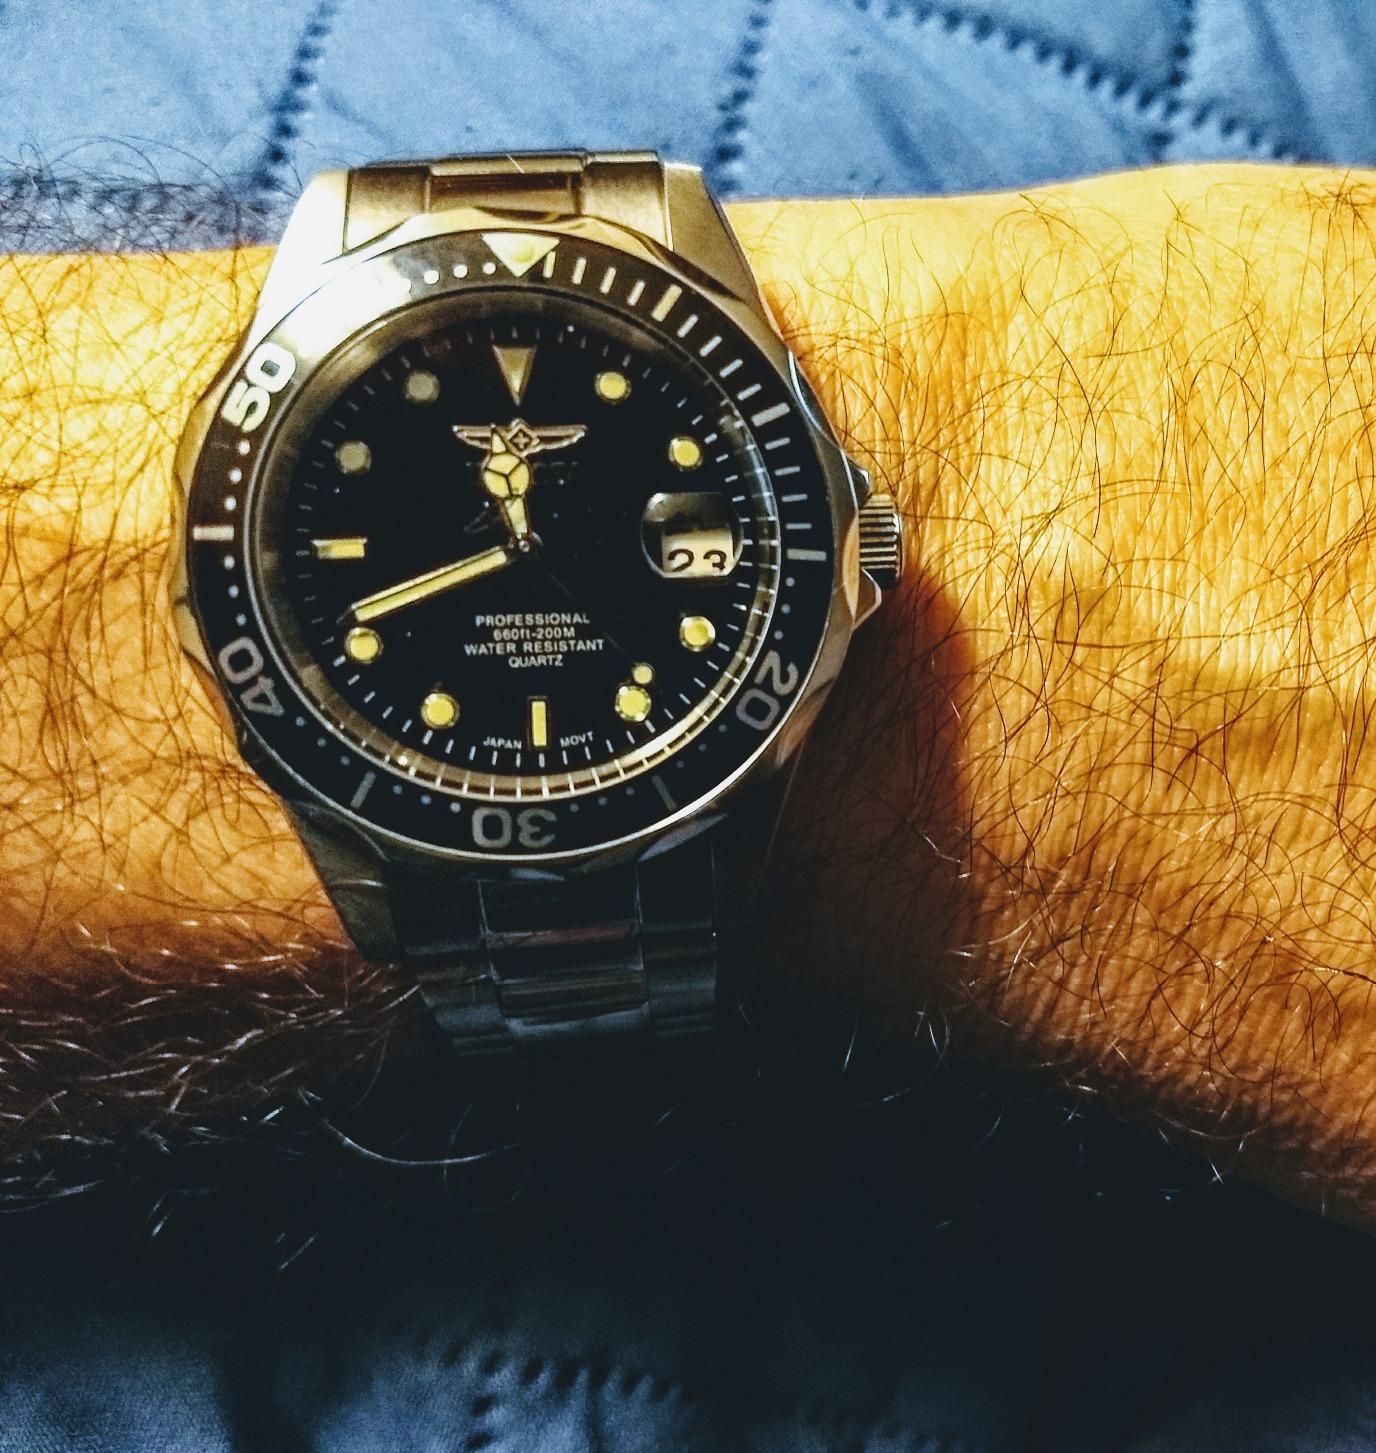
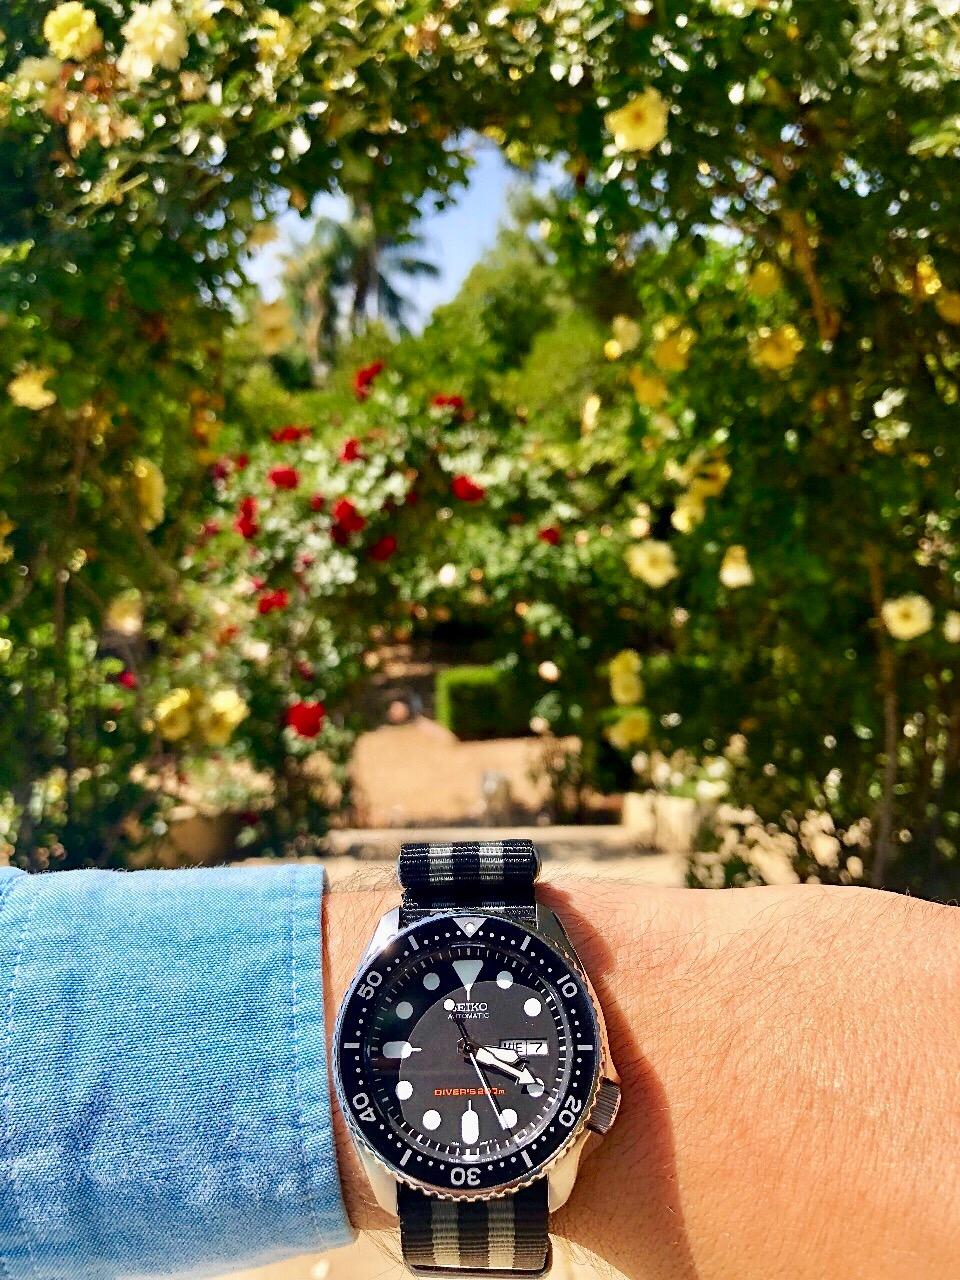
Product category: accessories_watch
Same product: no